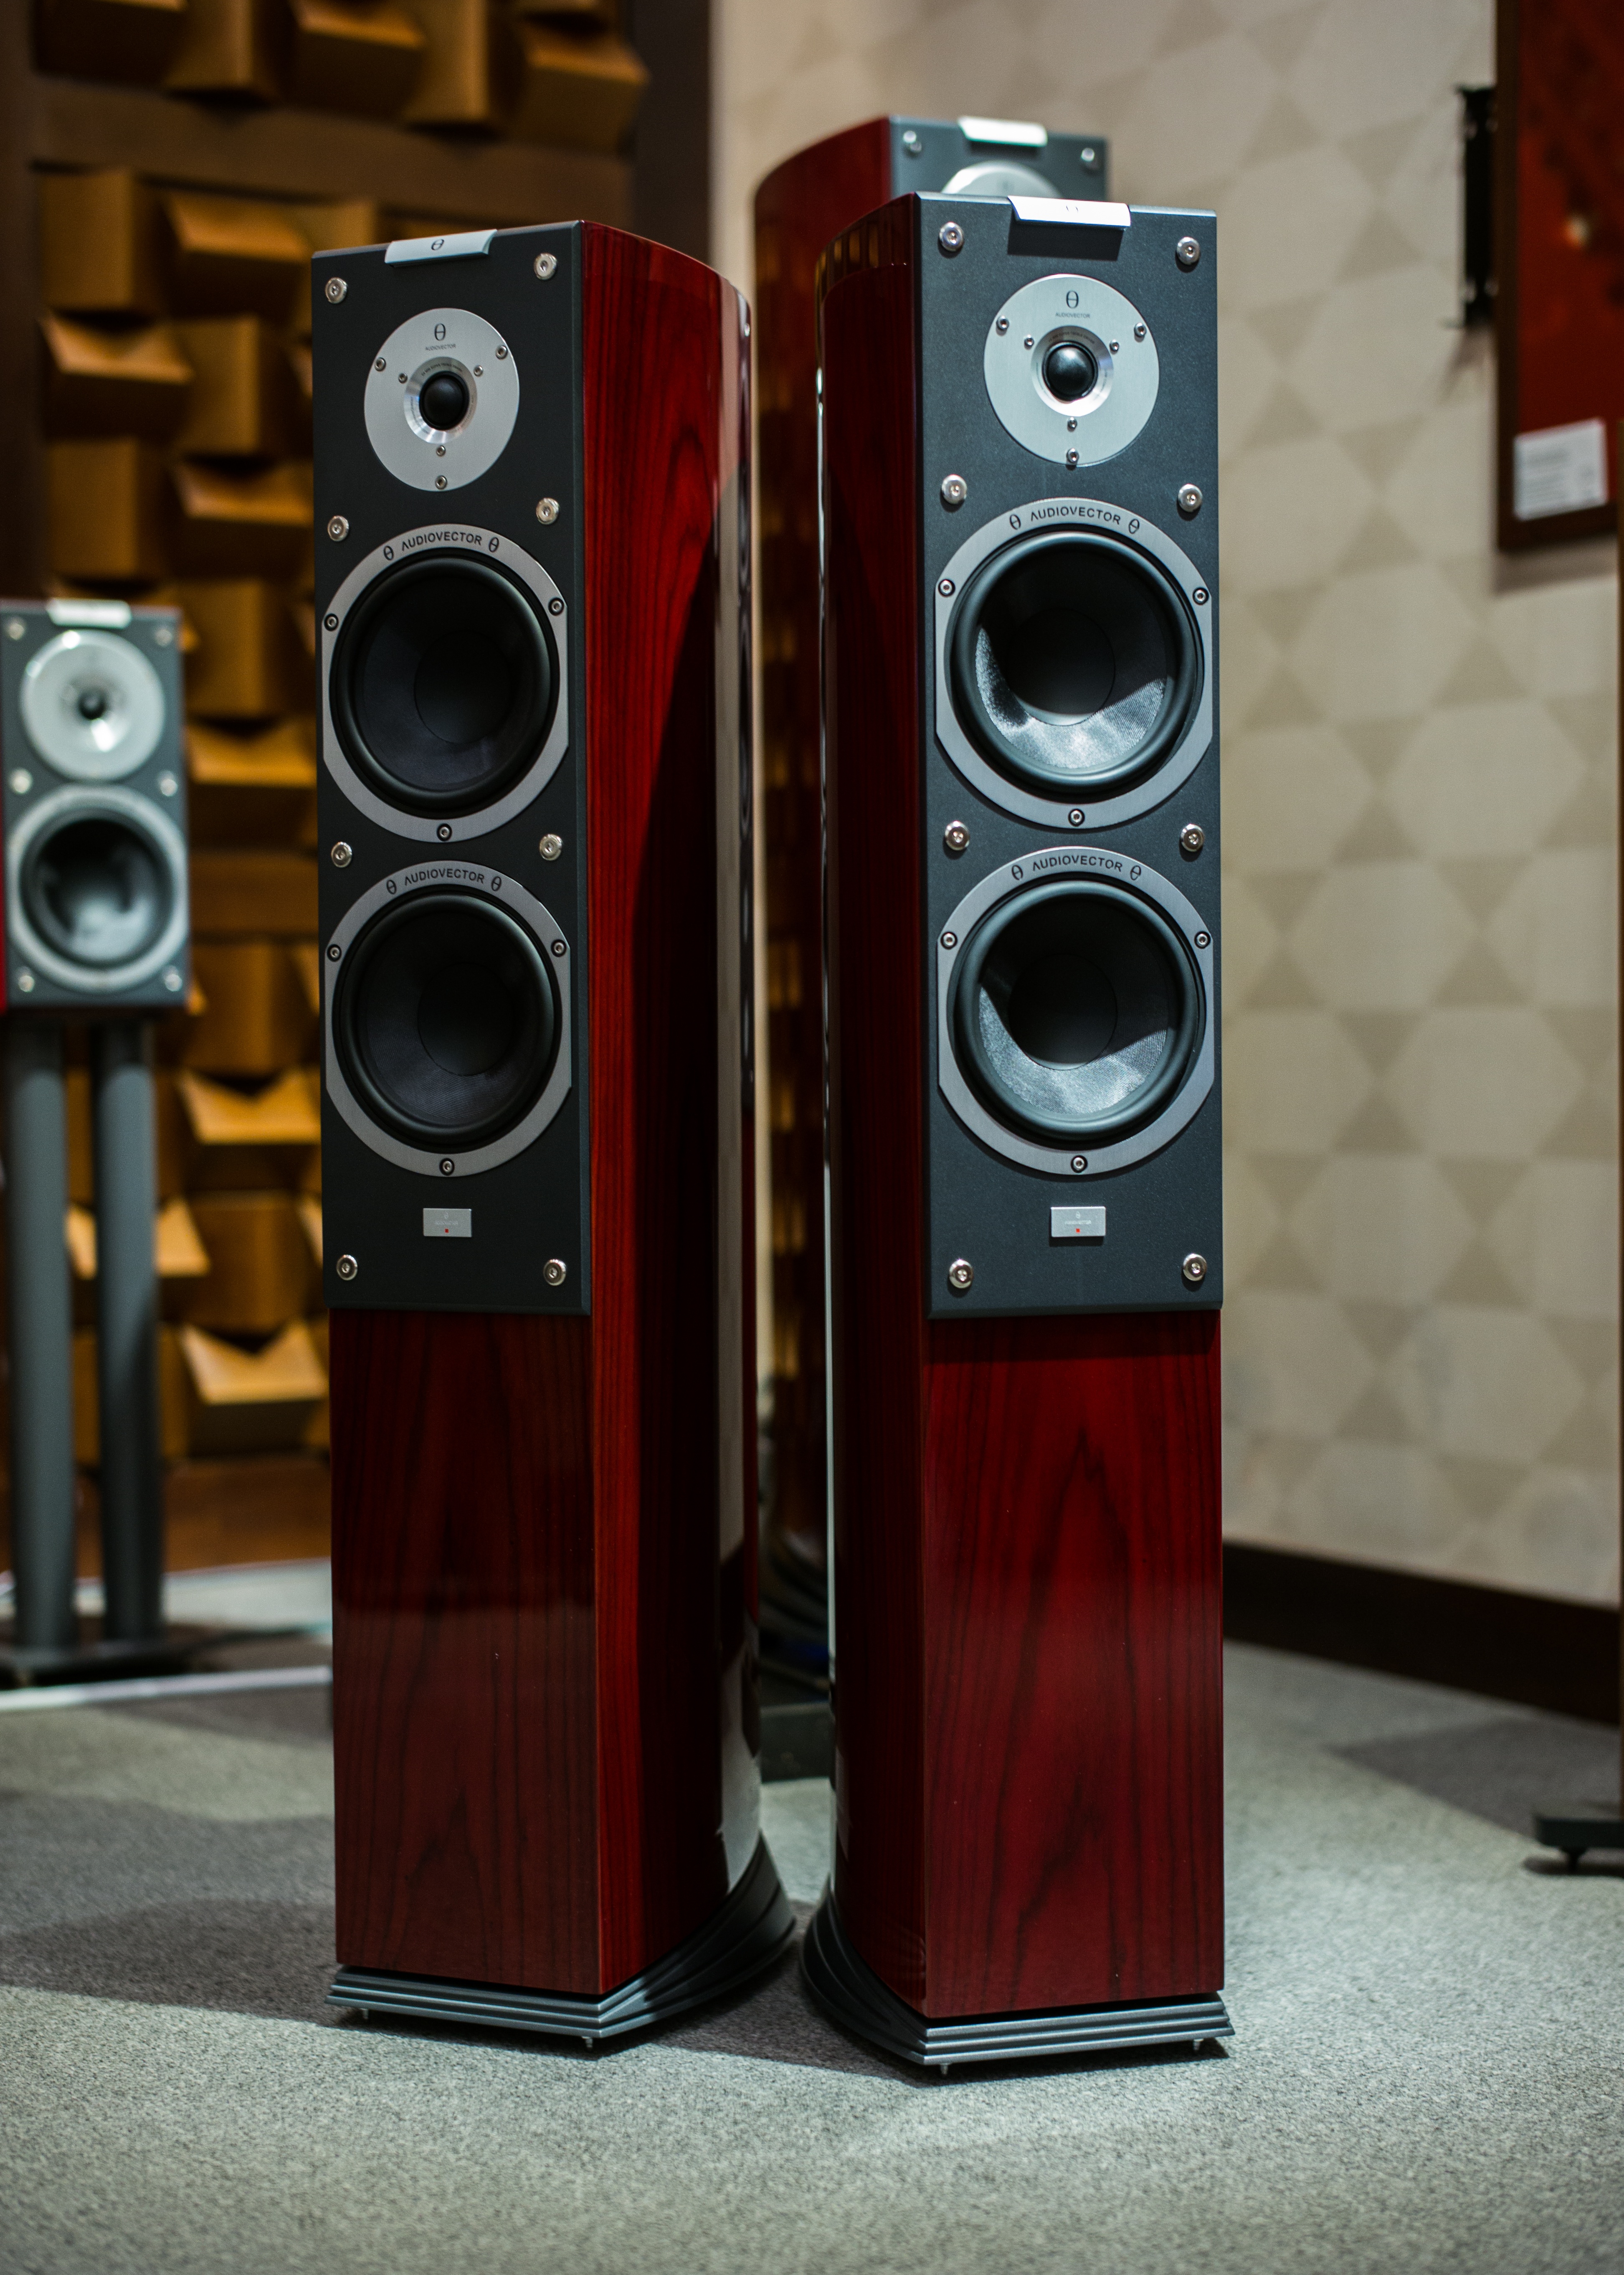
red, audio, loudspeaker, audio equipment, lighting, computer speaker, multimedia, stereophonic sound, technology